Suffragette

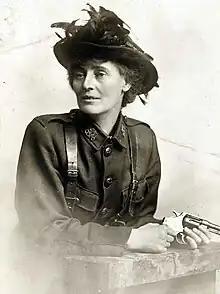
Countess Markiewicz (1868–1927)

Militant suffragette demonstrations subsequently became more aggressive, and the British Government took action. Unwilling to release all the suffragettes refusing food in prison, in the autumn of 1909, the authorities began to adopt more drastic measures to manage the hunger-strikers. In September 1909, the Home Office became unwilling to release hunger-striking suffragettes before their sentence was served. Suffragettes became a liability because, if they were to die in custody, the prison would be responsible for their death. Prisons began the practice of force-feeding the hunger strikers through a tube, most commonly via a nostril or stomach tube or a stomach pump. Force-feeding had previously been practised in Britain but its use had been exclusively for patients in hospitals who were too unwell to eat or swallow food. Despite the practice being deemed safe by medical practitioners for sick patients, it posed health issues for the healthy suffragettes.